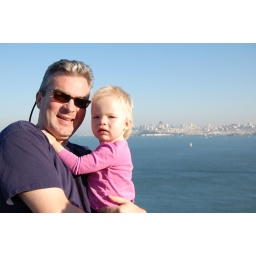
san fran in the background. On the far side of the golden gate bridge (in saulsalito)